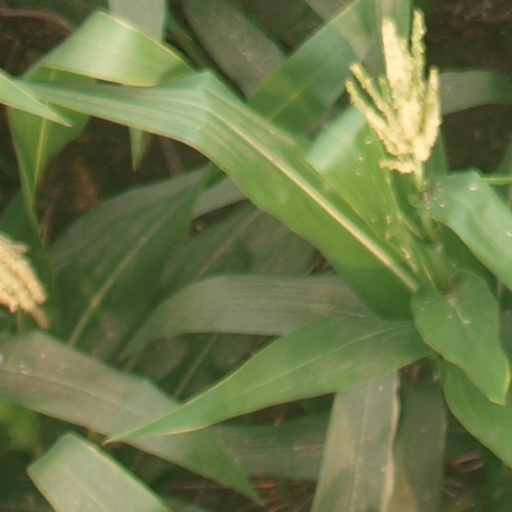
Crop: maize; corn